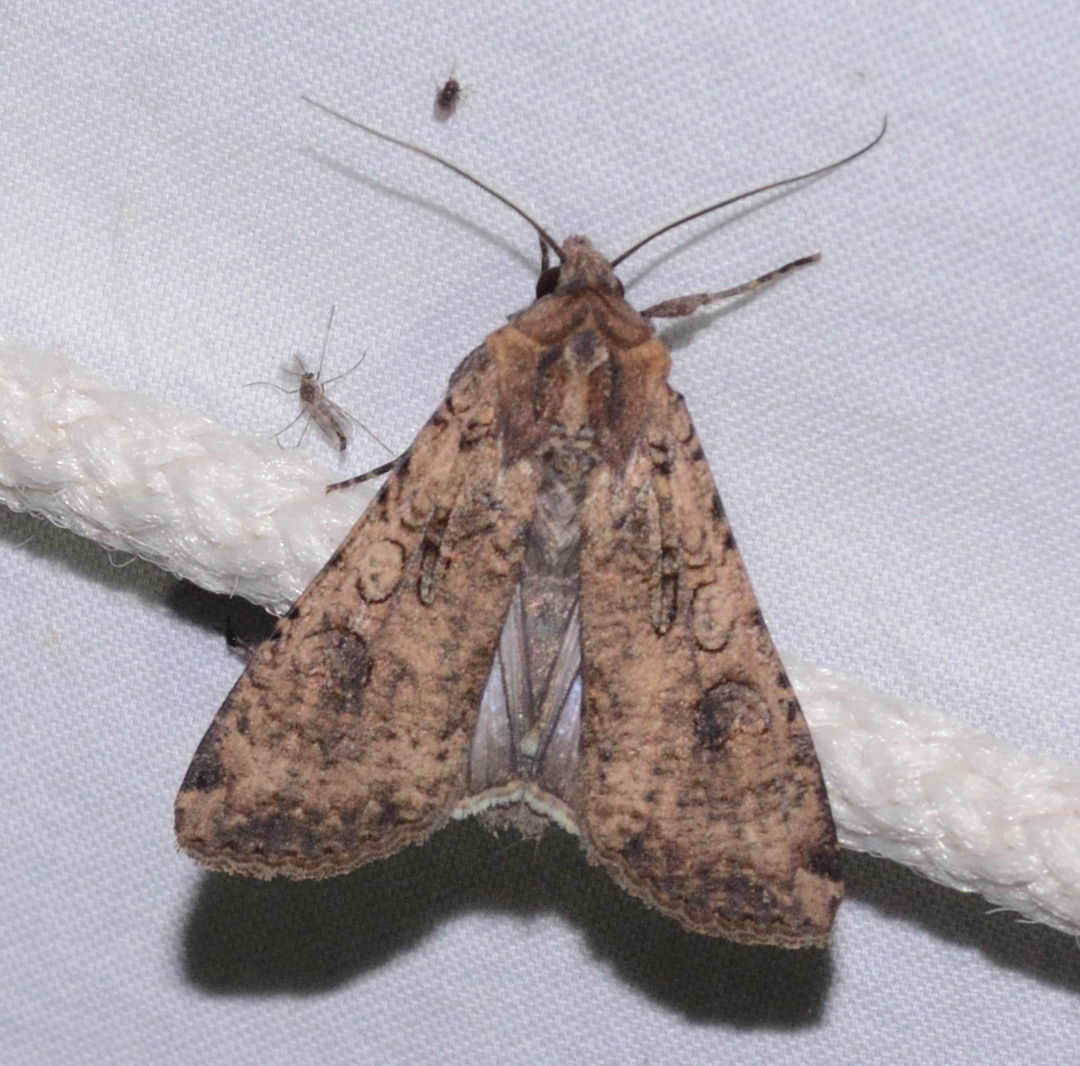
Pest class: cutworms